Montauk, New York

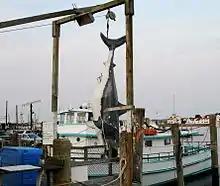
A fiberglass copy of the great white shark on the Lake Montauk waterfront. It is claimed to have been the biggest great white caught by rod and reel.

In 1959, following the Kitchen Debate between United States Vice President Richard Nixon and Soviet Premier Nikita Khrushchev, the designers of the kitchen, including Raymond Loewy, announced plans to sell affordable prefabricated houses, called Leisurama, to be used for second homes. One of the houses was exhibited on the 9th floor of Macy's. Two hundred of the houses, the largest installation, were assembled at Culloden Point in Montauk.